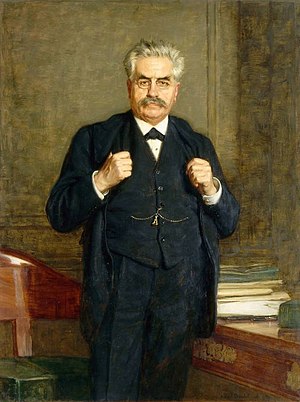
Alexandre Millerand
Alexandre Millerand var Frankrigs præsident i 1920-24.